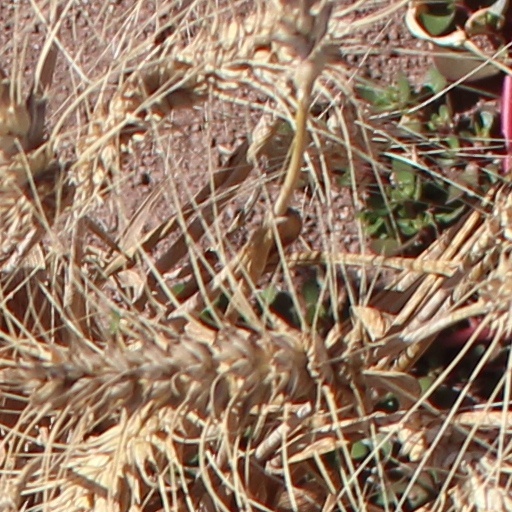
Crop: wheat